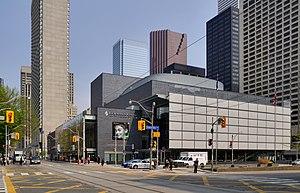
Le Four Seasons Centre (Traduction